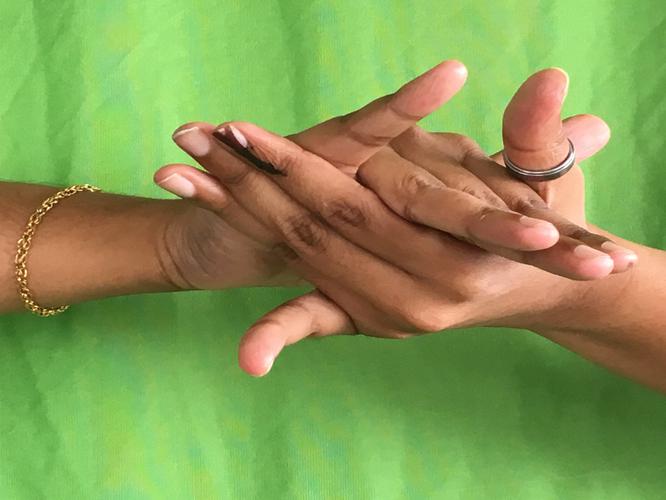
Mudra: Kurma
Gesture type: double_hand